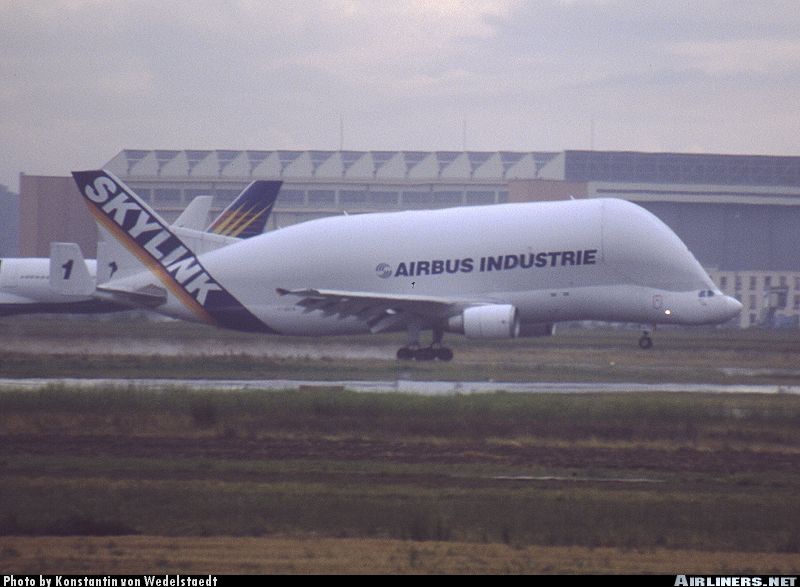
Vehicle type: Planes